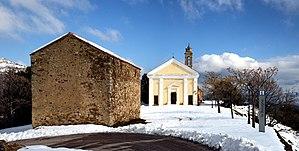
Pioggiola est une commune française située dans la circonscription départementale de la Haute-Corse et le territoire de la collectivité de Corse. Elle appartient à l'ancienne piève de Giussani.